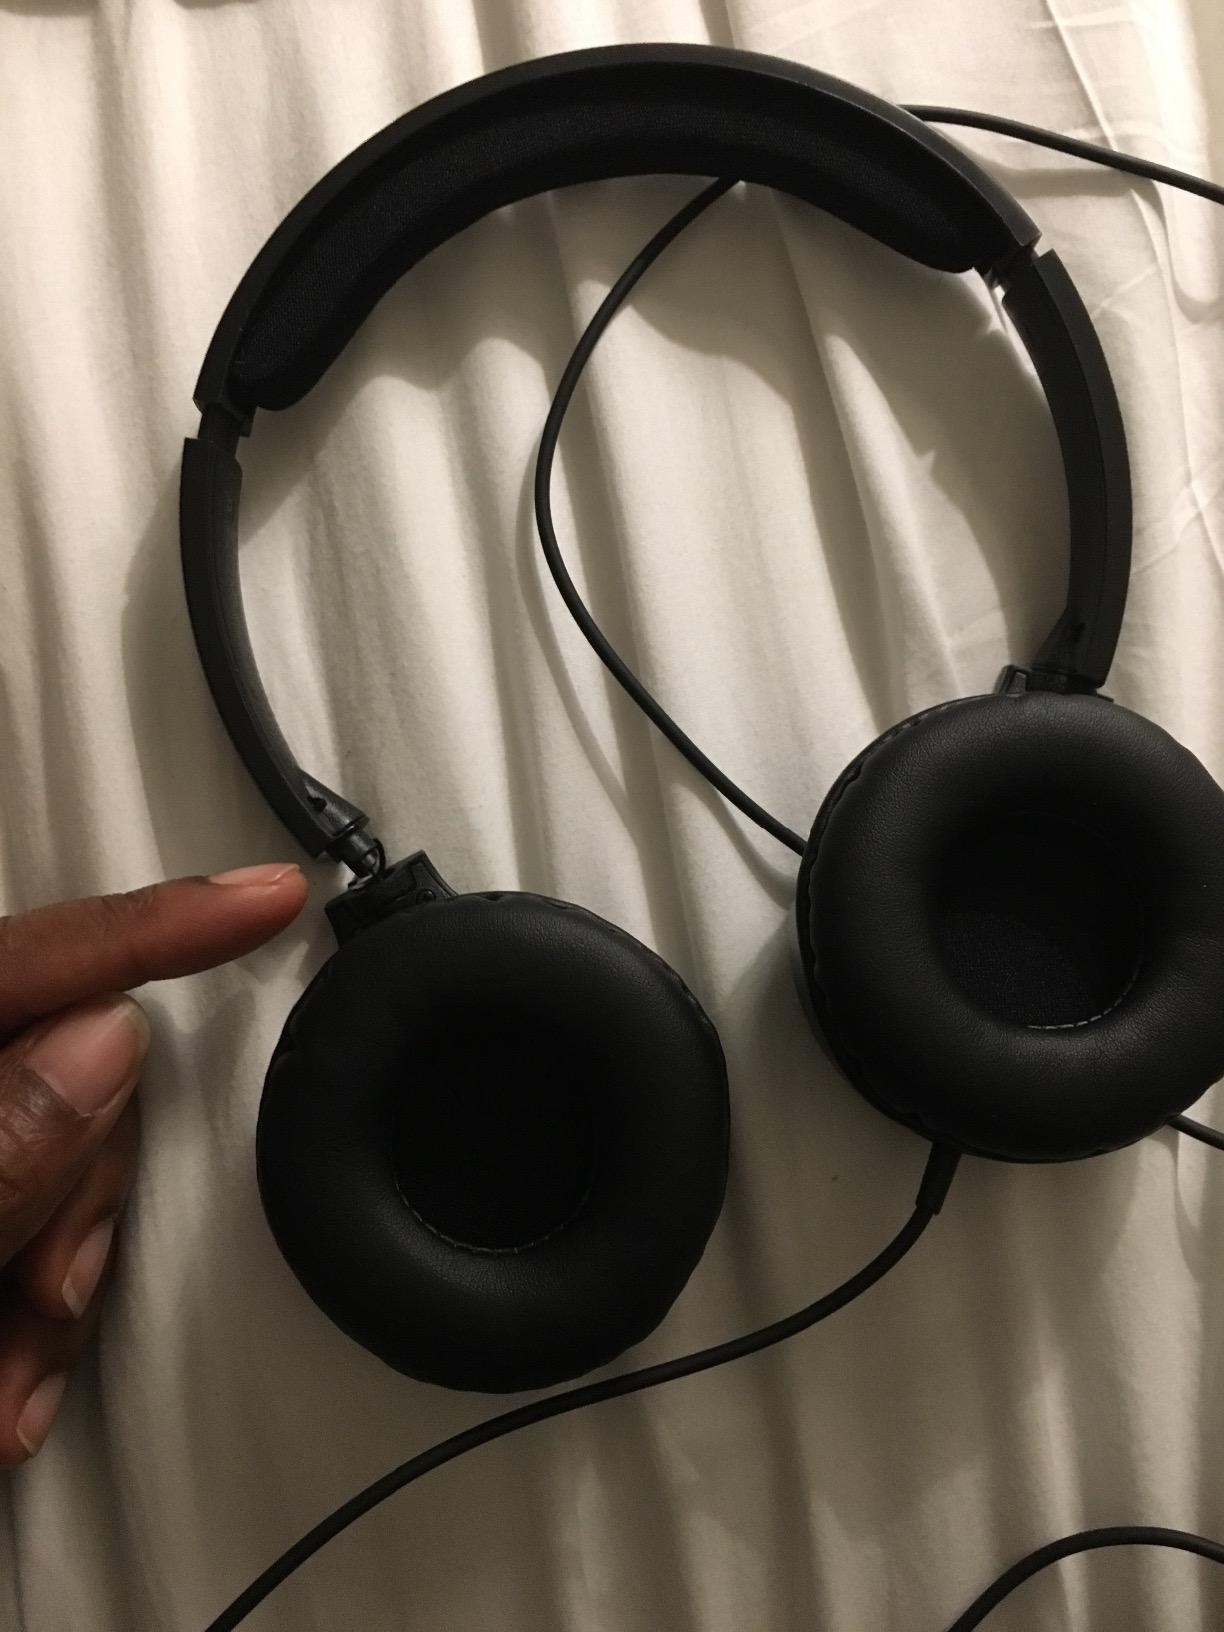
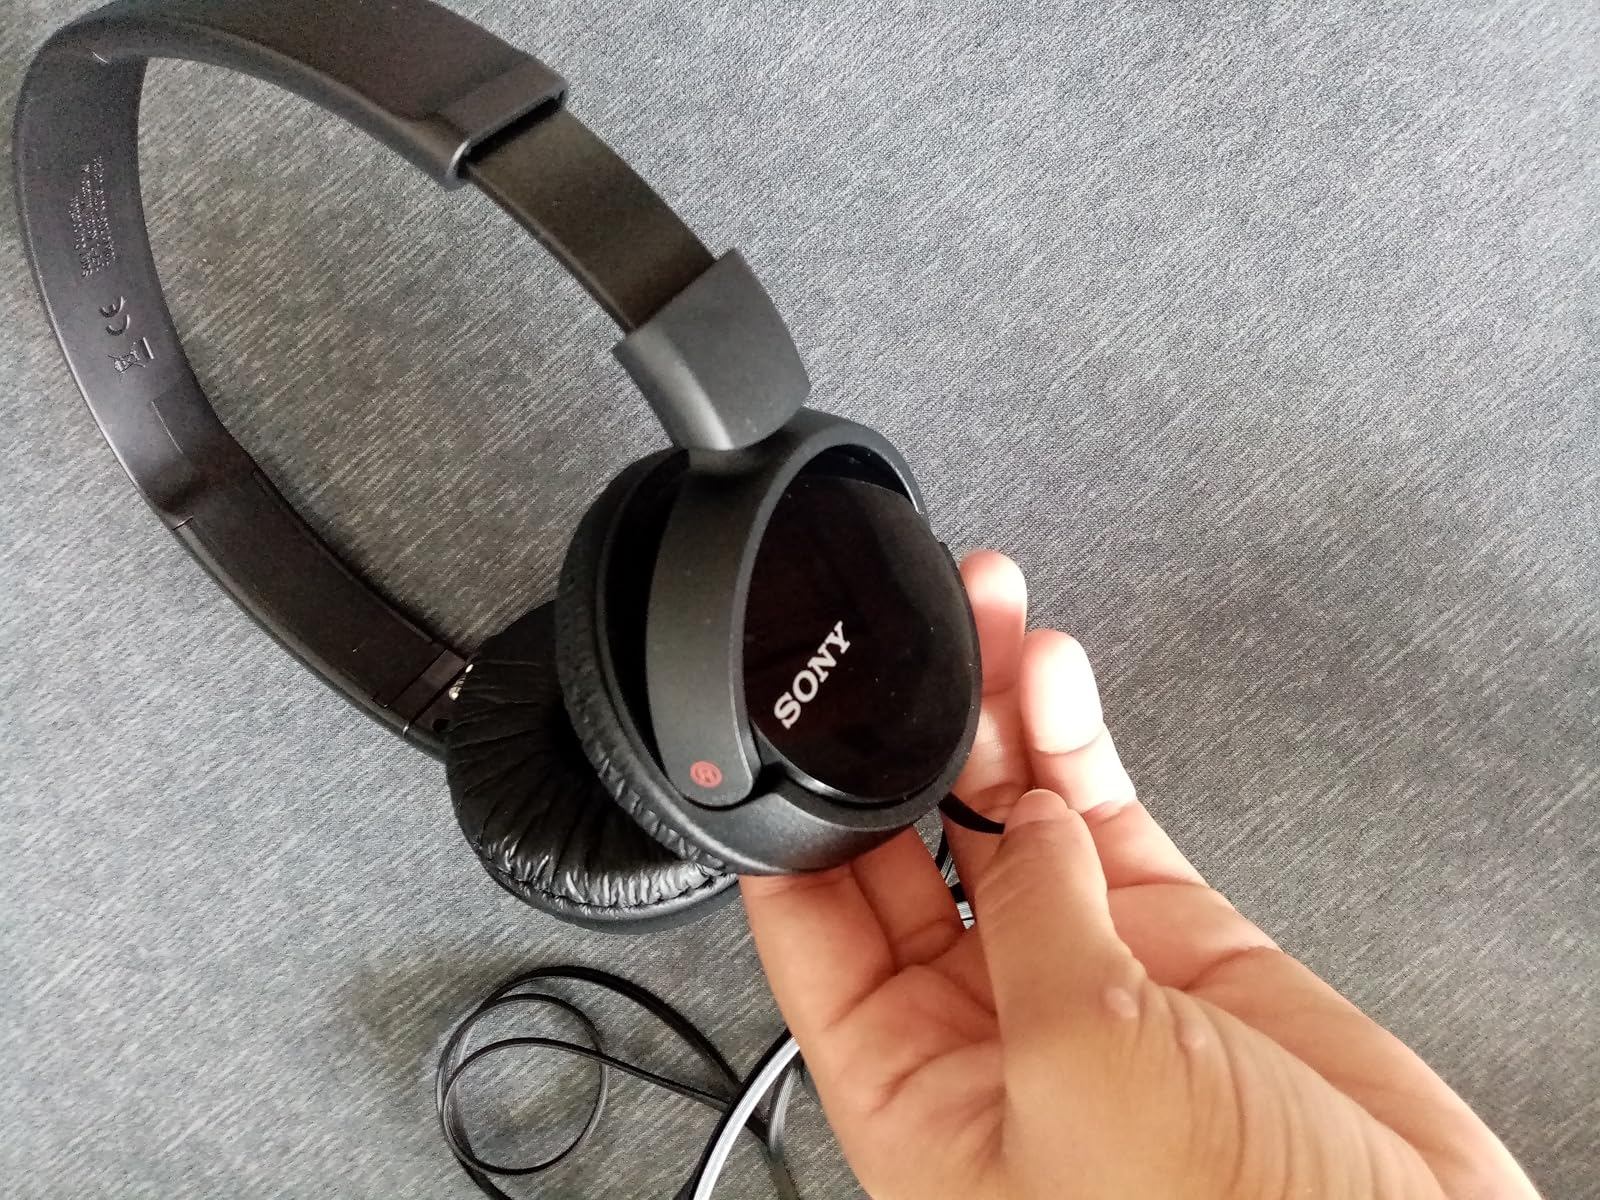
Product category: headphones
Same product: no